Anti-fascism

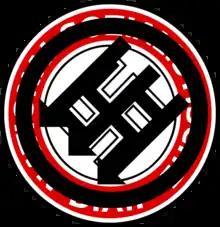
Iron Front Three Arrows through the NSDAP Swastika

Concentrazione Antifascista Italiana, officially known as Concentrazione d'Azione Antifascista (Anti-Fascist Action Concentration), was an Italian coalition of Anti-Fascist groups which existed from 1927 to 1934. Founded in Nérac, France, by expatriate Italians, the CAI was an alliance of non-communist anti-fascist forces (republican, socialist, nationalist) trying to promote and to coordinate expatriate actions to fight fascism in Italy; they published a propaganda paper entitled "La Libertà".